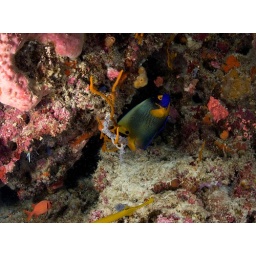
Angel fish in a wall overhang